Nail polish

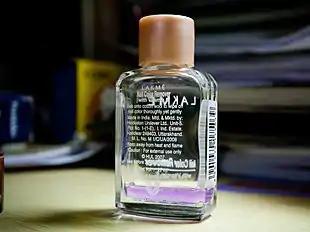
Nail polish remover

Nail polish remover is an organic solvent that may also include oils, scents, and coloring. Nail polish remover packages may include individual felt pads soaked in remover, a bottle of liquid remover used with a cotton ball or cotton pad, or a foam-filled container into which one inserts a finger and twists it until the polish comes off. The choice of remover type depends on the user's preference, and often the price or quality of the remover.